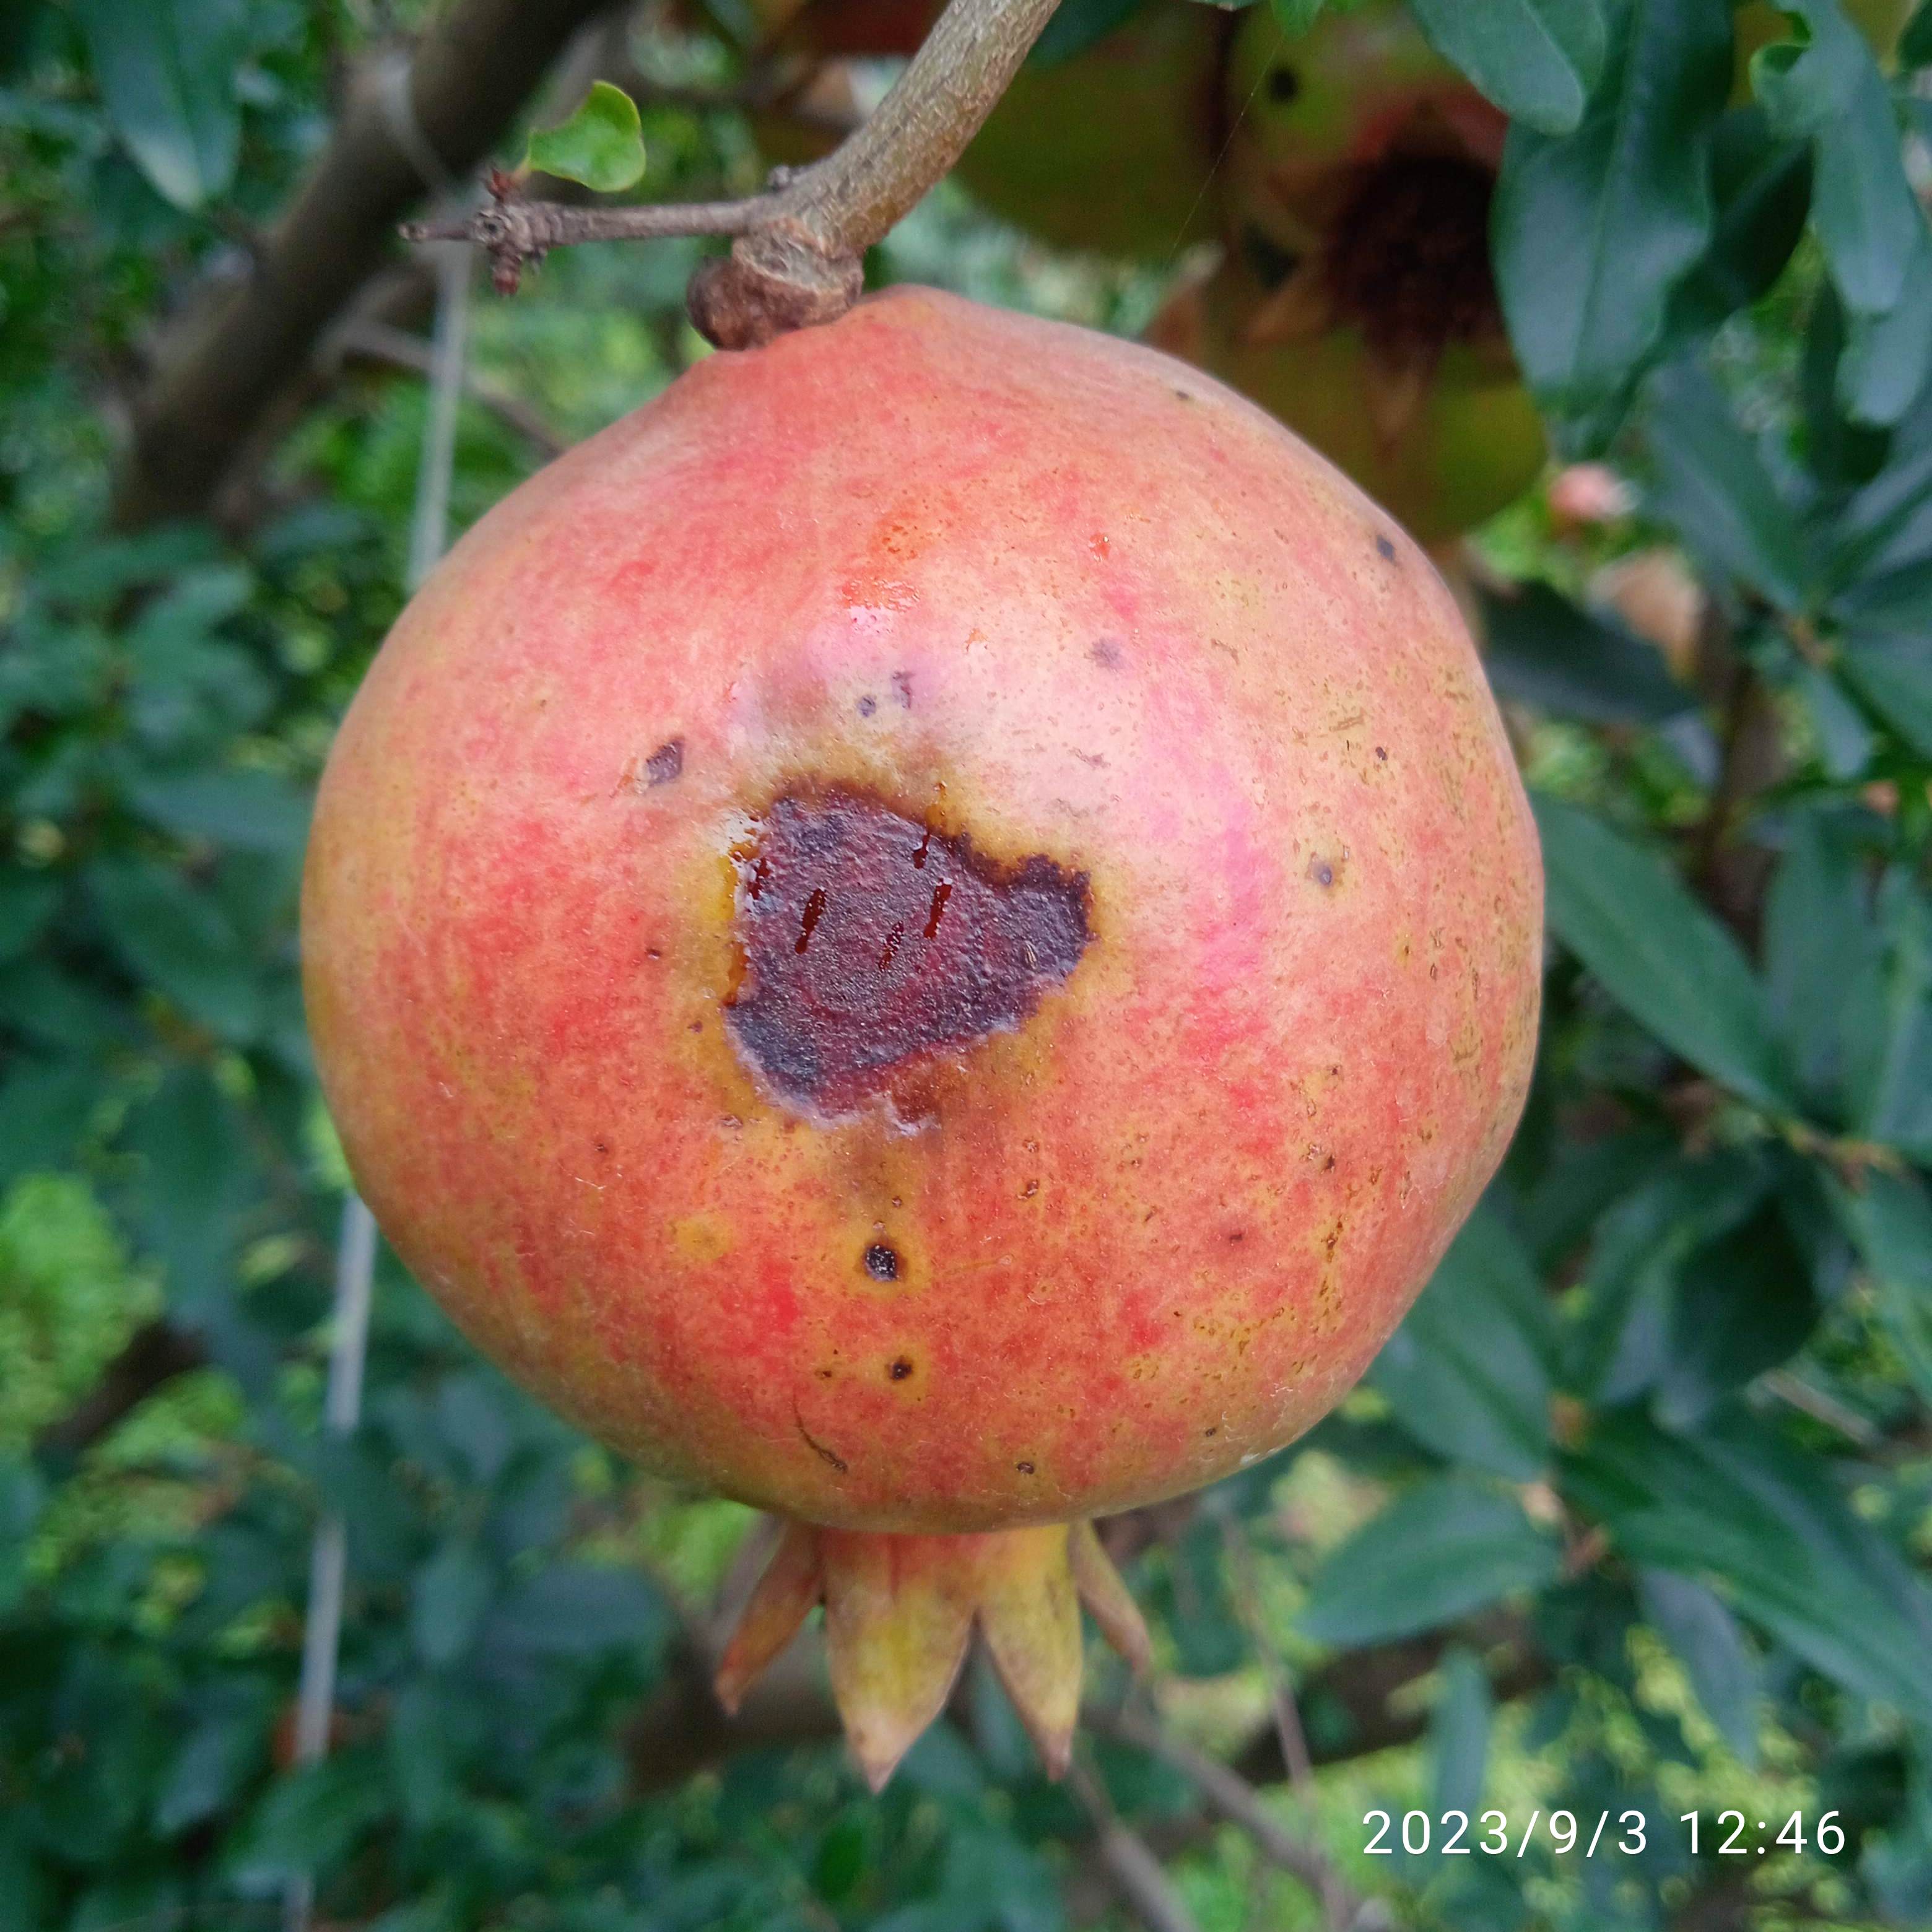
Label: Anthracnose